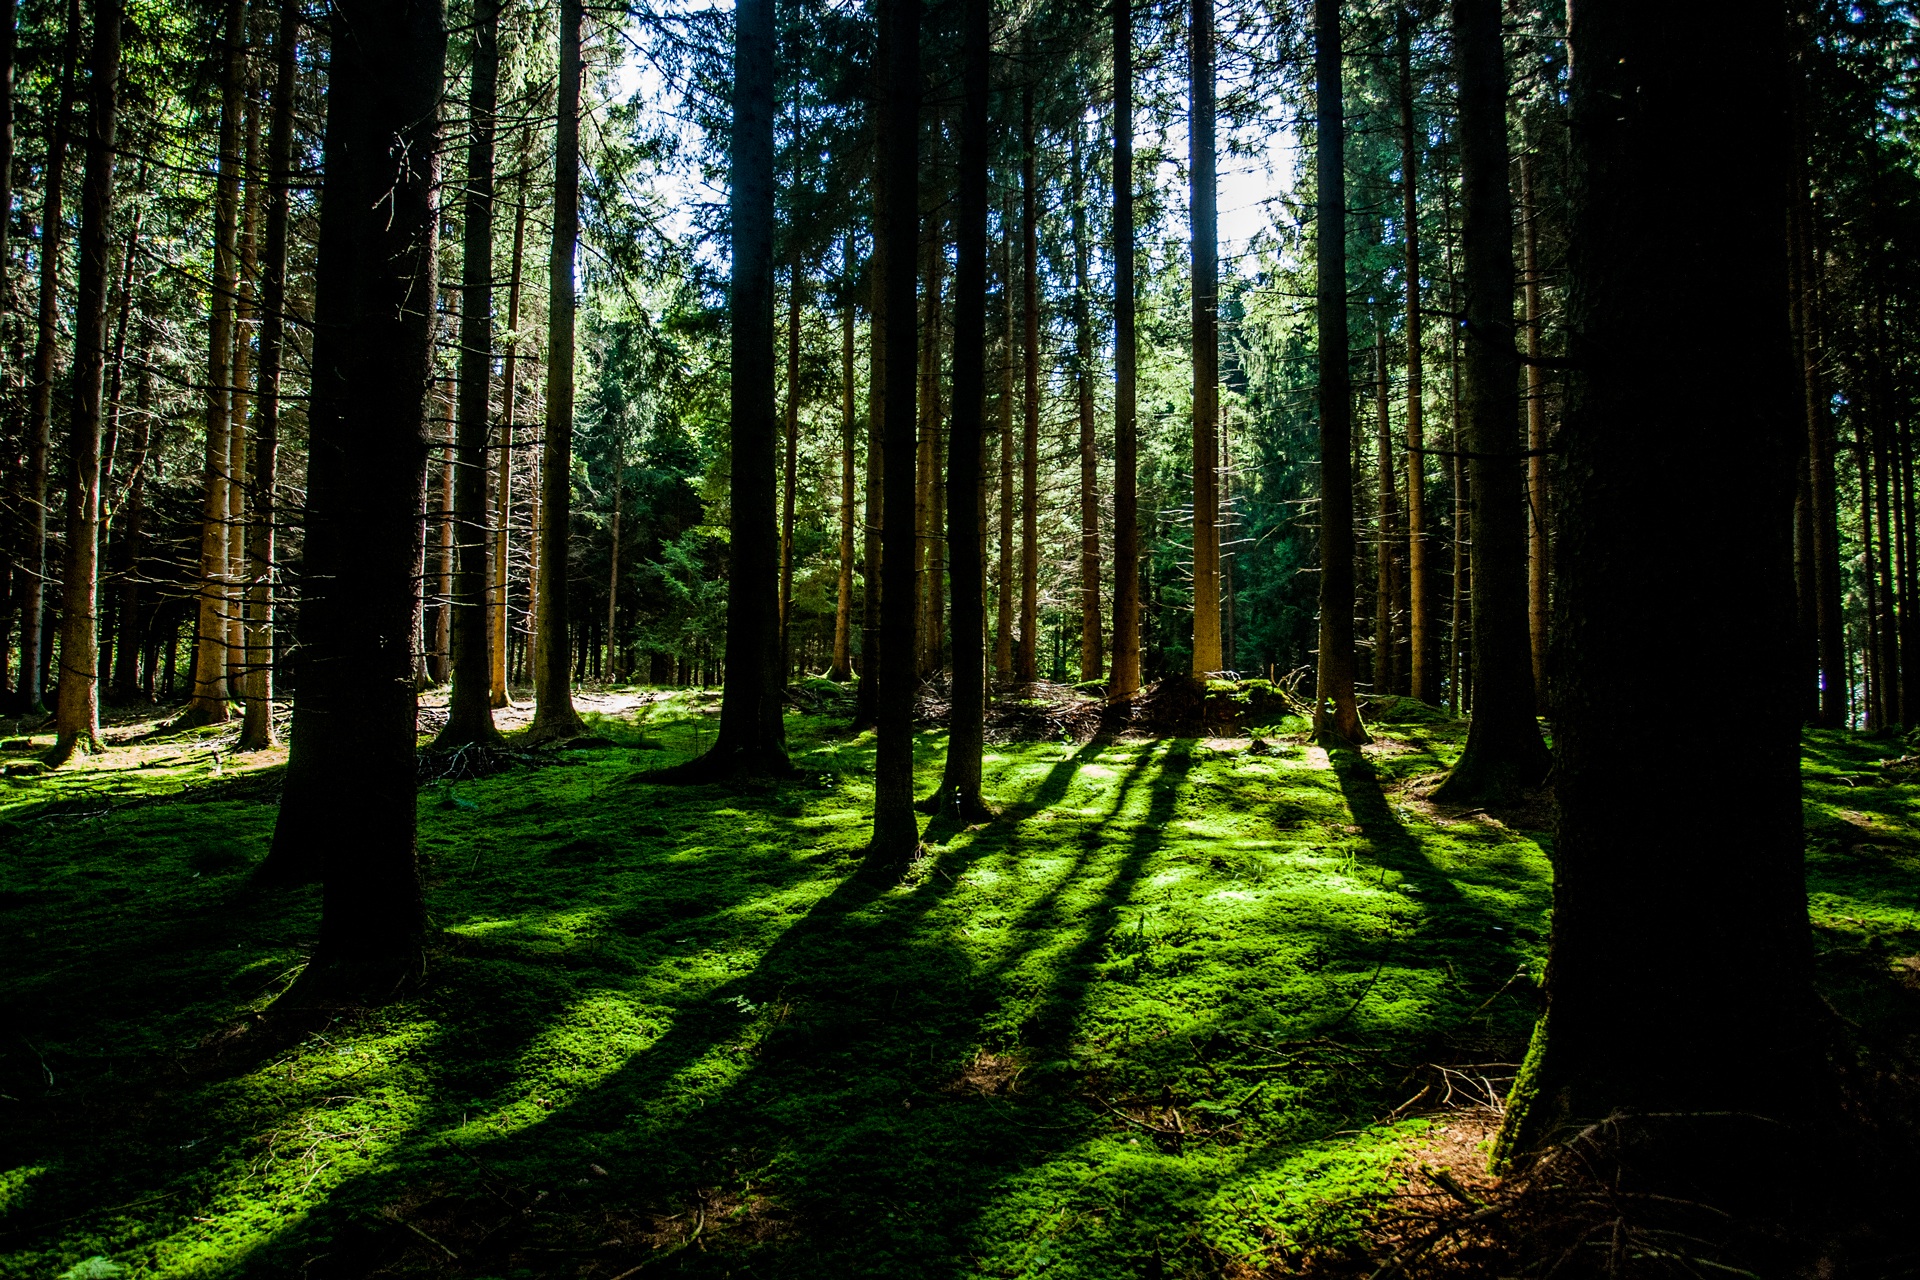
tree, nature, forest, wilderness, branch, plant, sunlight, leaf, shade, green, jungle, lush, rainforest, deciduous, grove, woodland, habitat, ecosystem, biome, old growth forest, natural environment, geographical feature, woody plant, temperate broadleaf and mixed forest, temperate coniferous forest